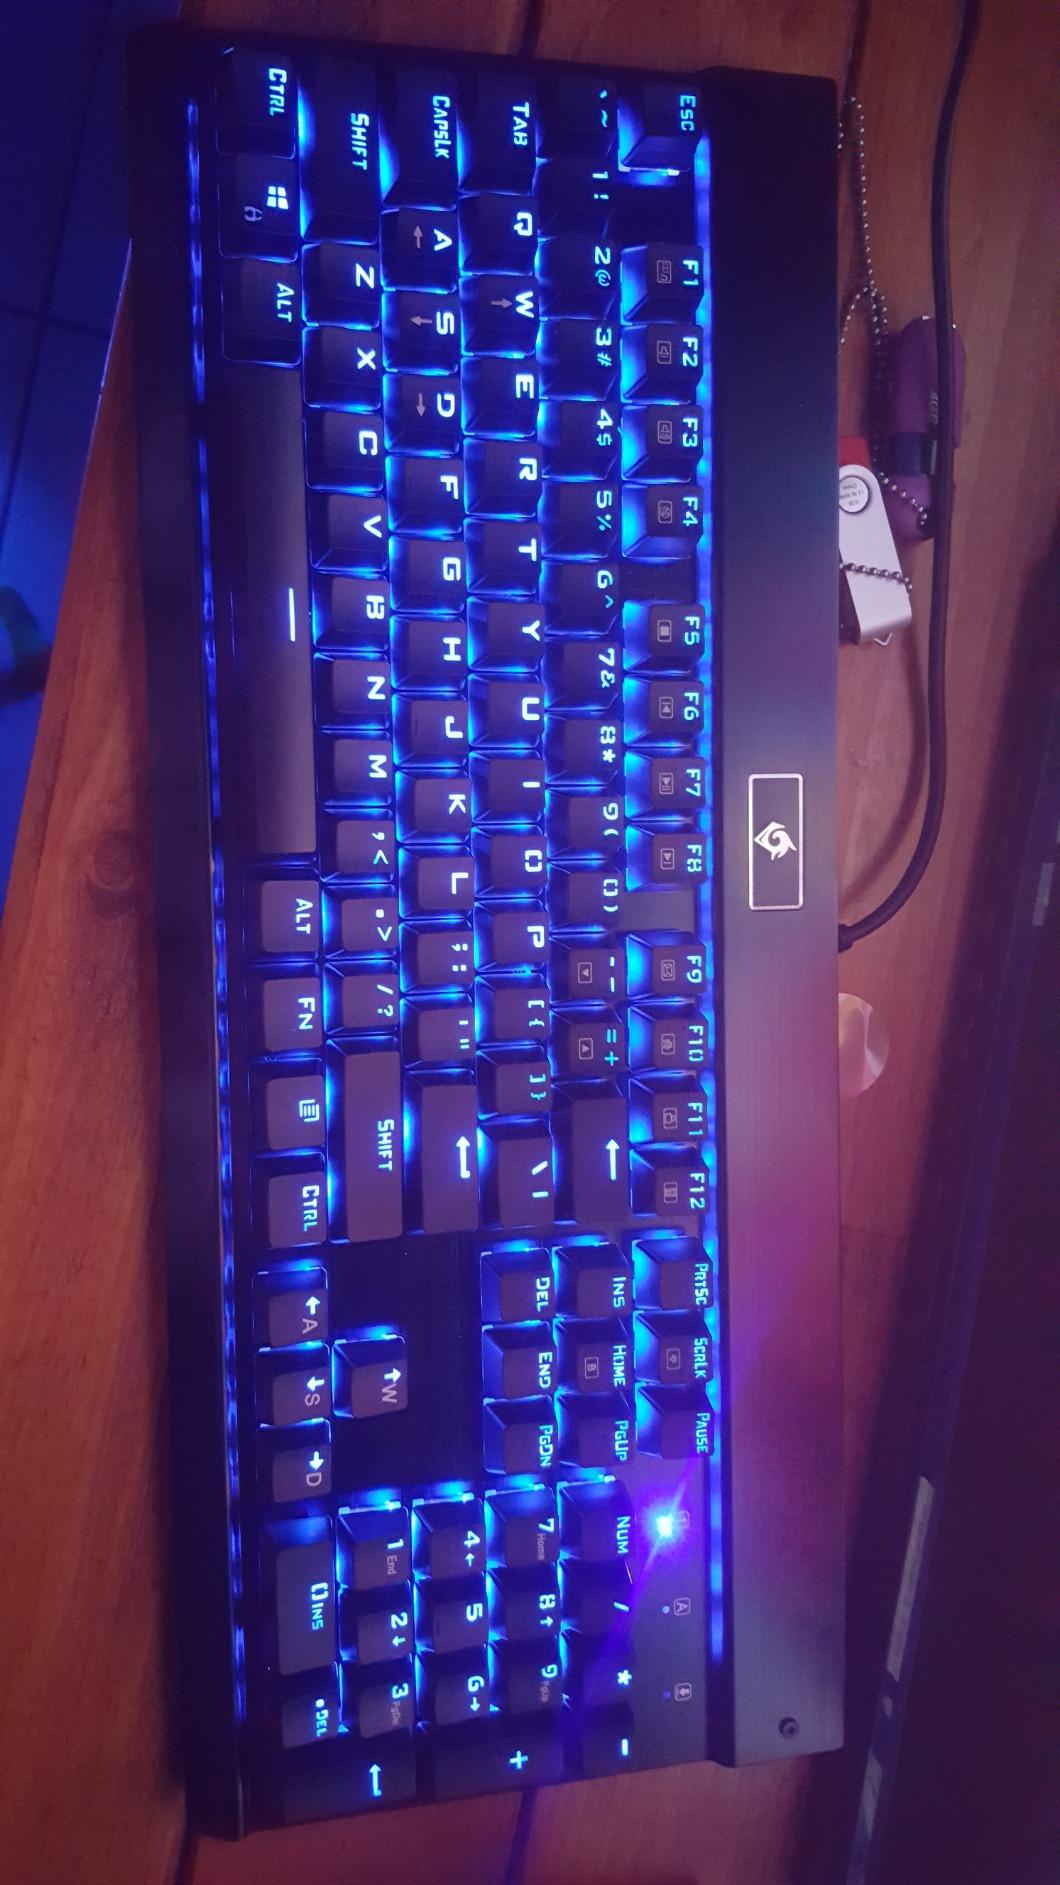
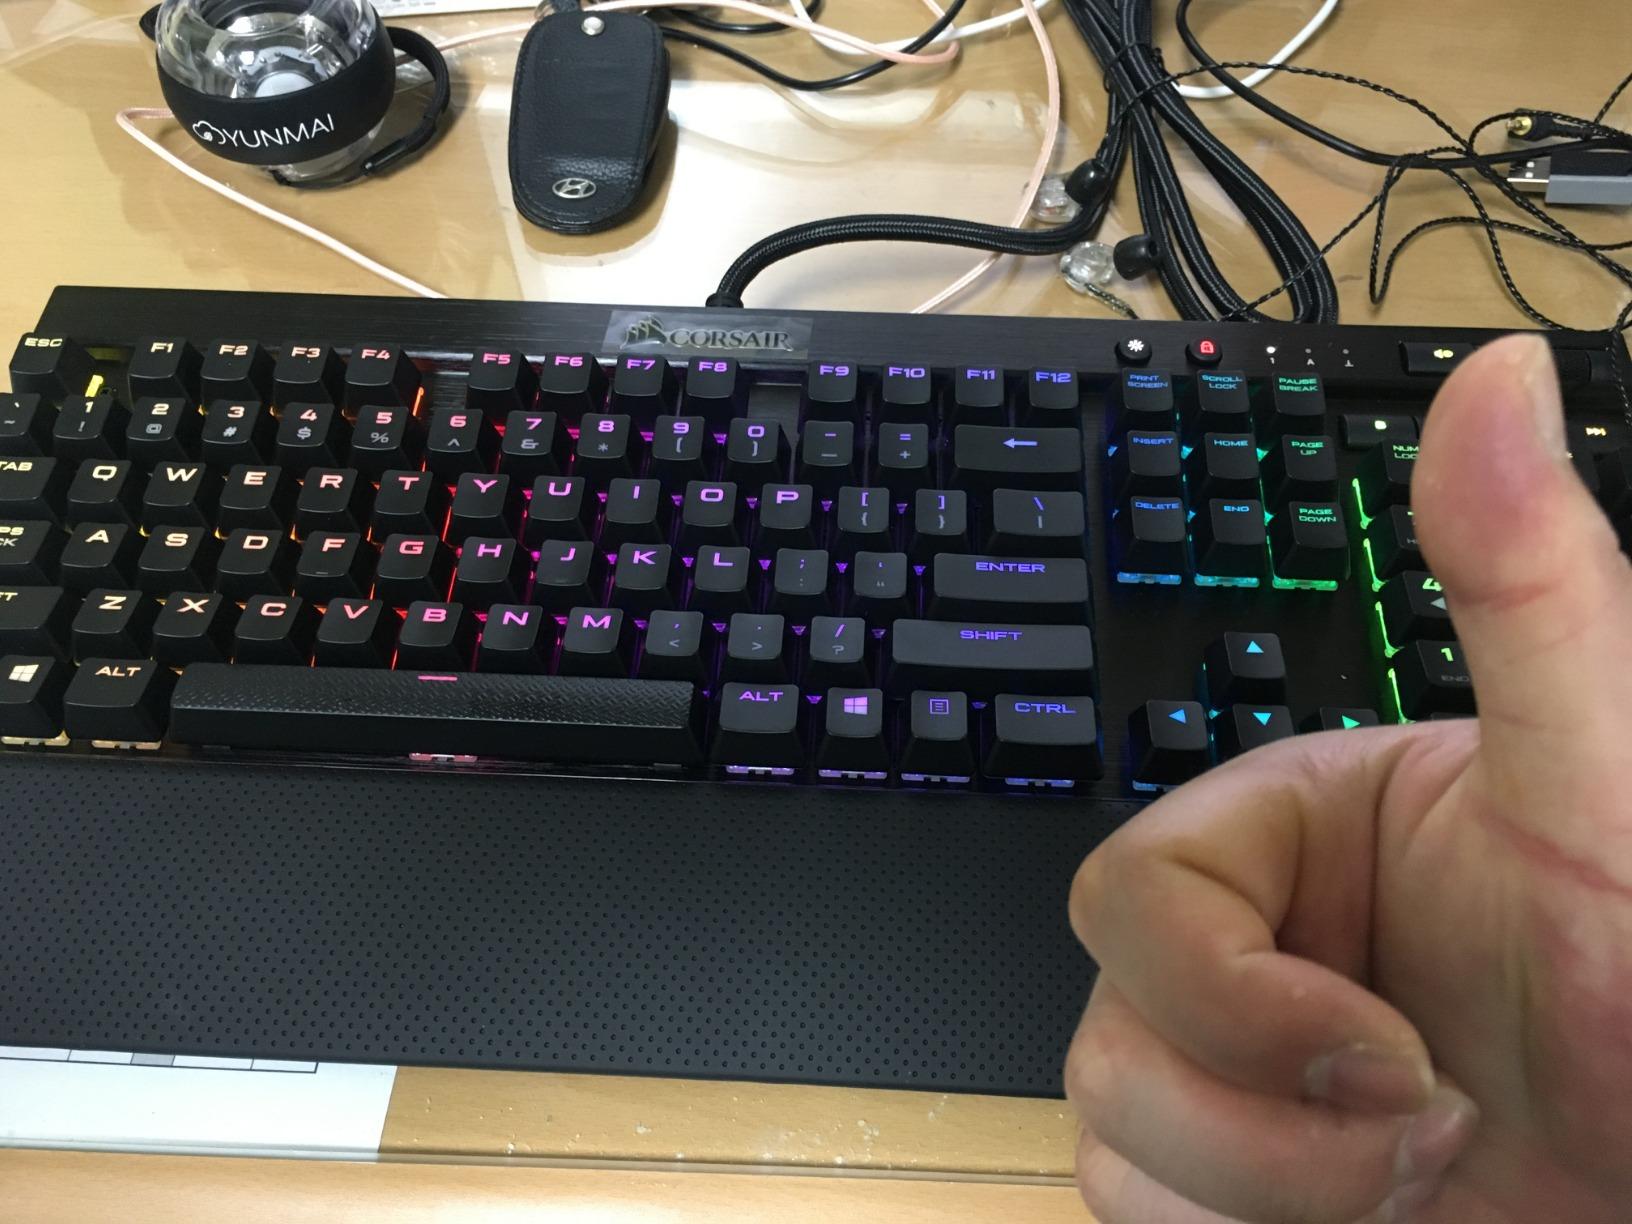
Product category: keyboard
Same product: no